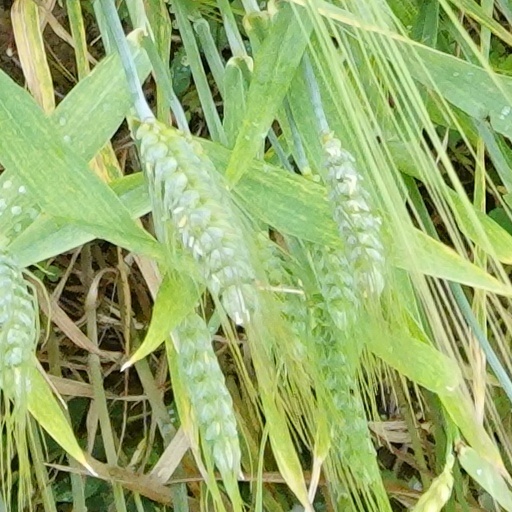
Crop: wheat